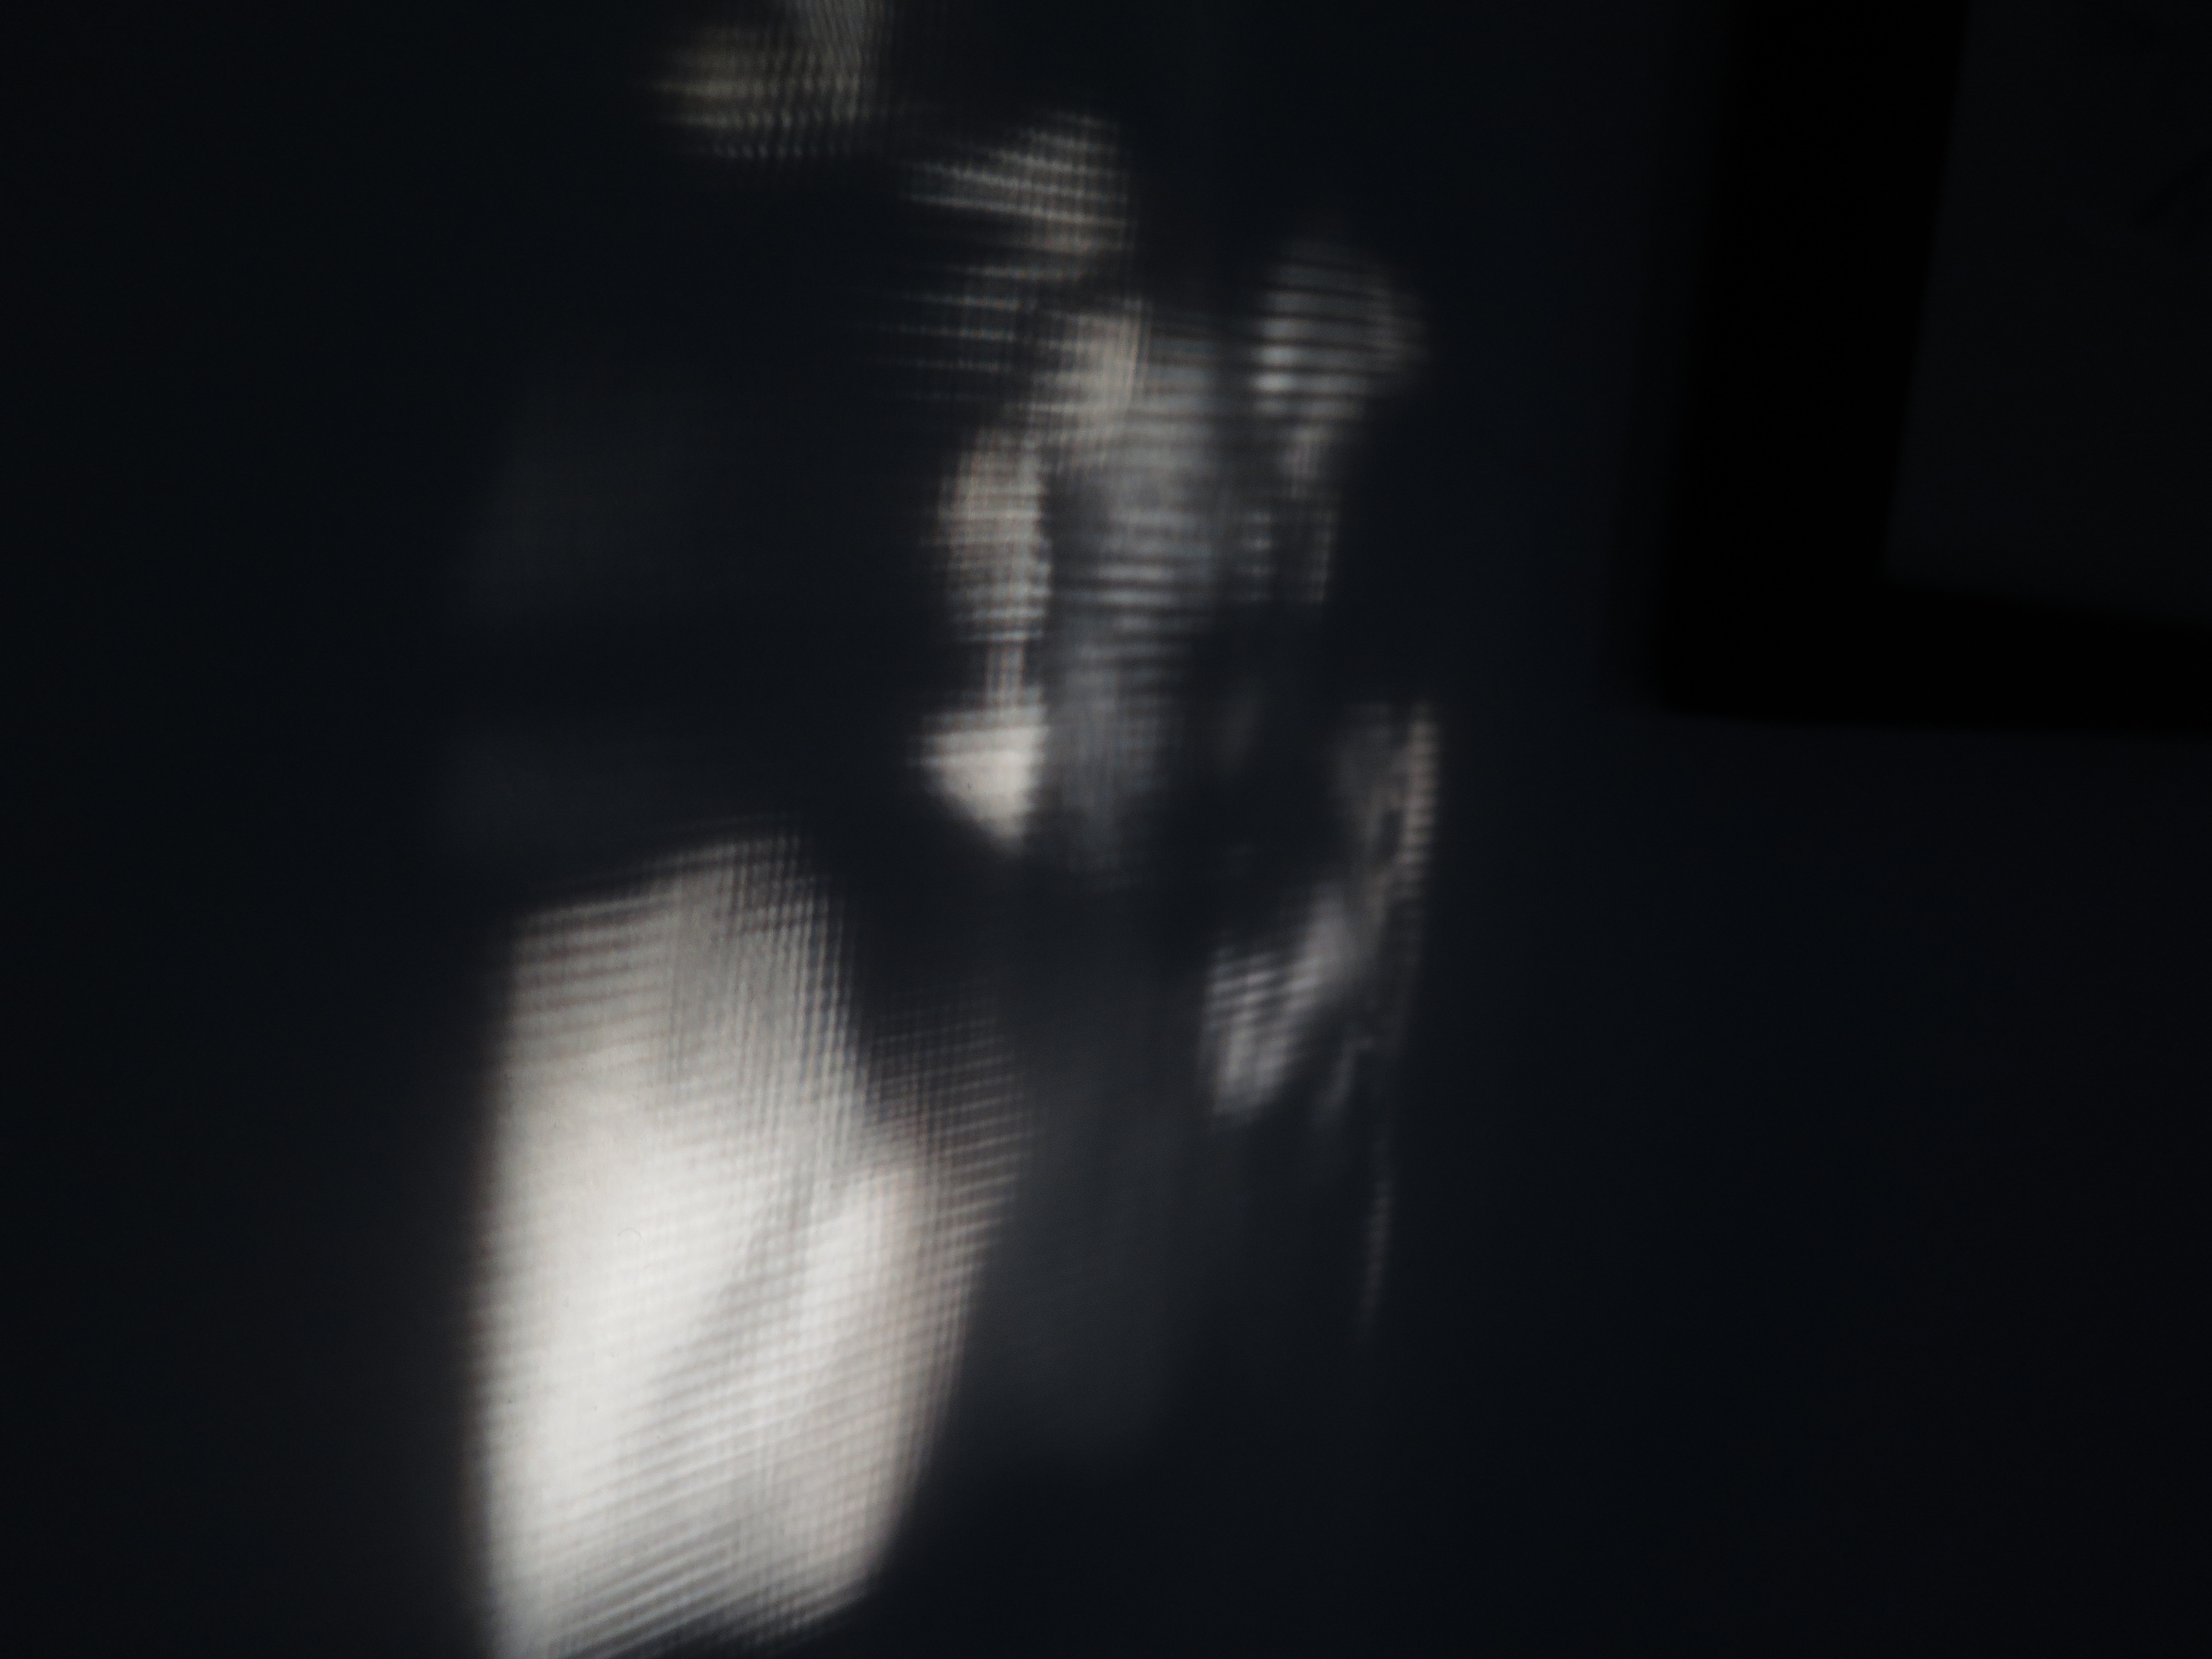
light, black and white, shadow, darkness, black, monochrome, human body, 2015, 365, 3652015imstillstanding, fictional character, monochrome photography